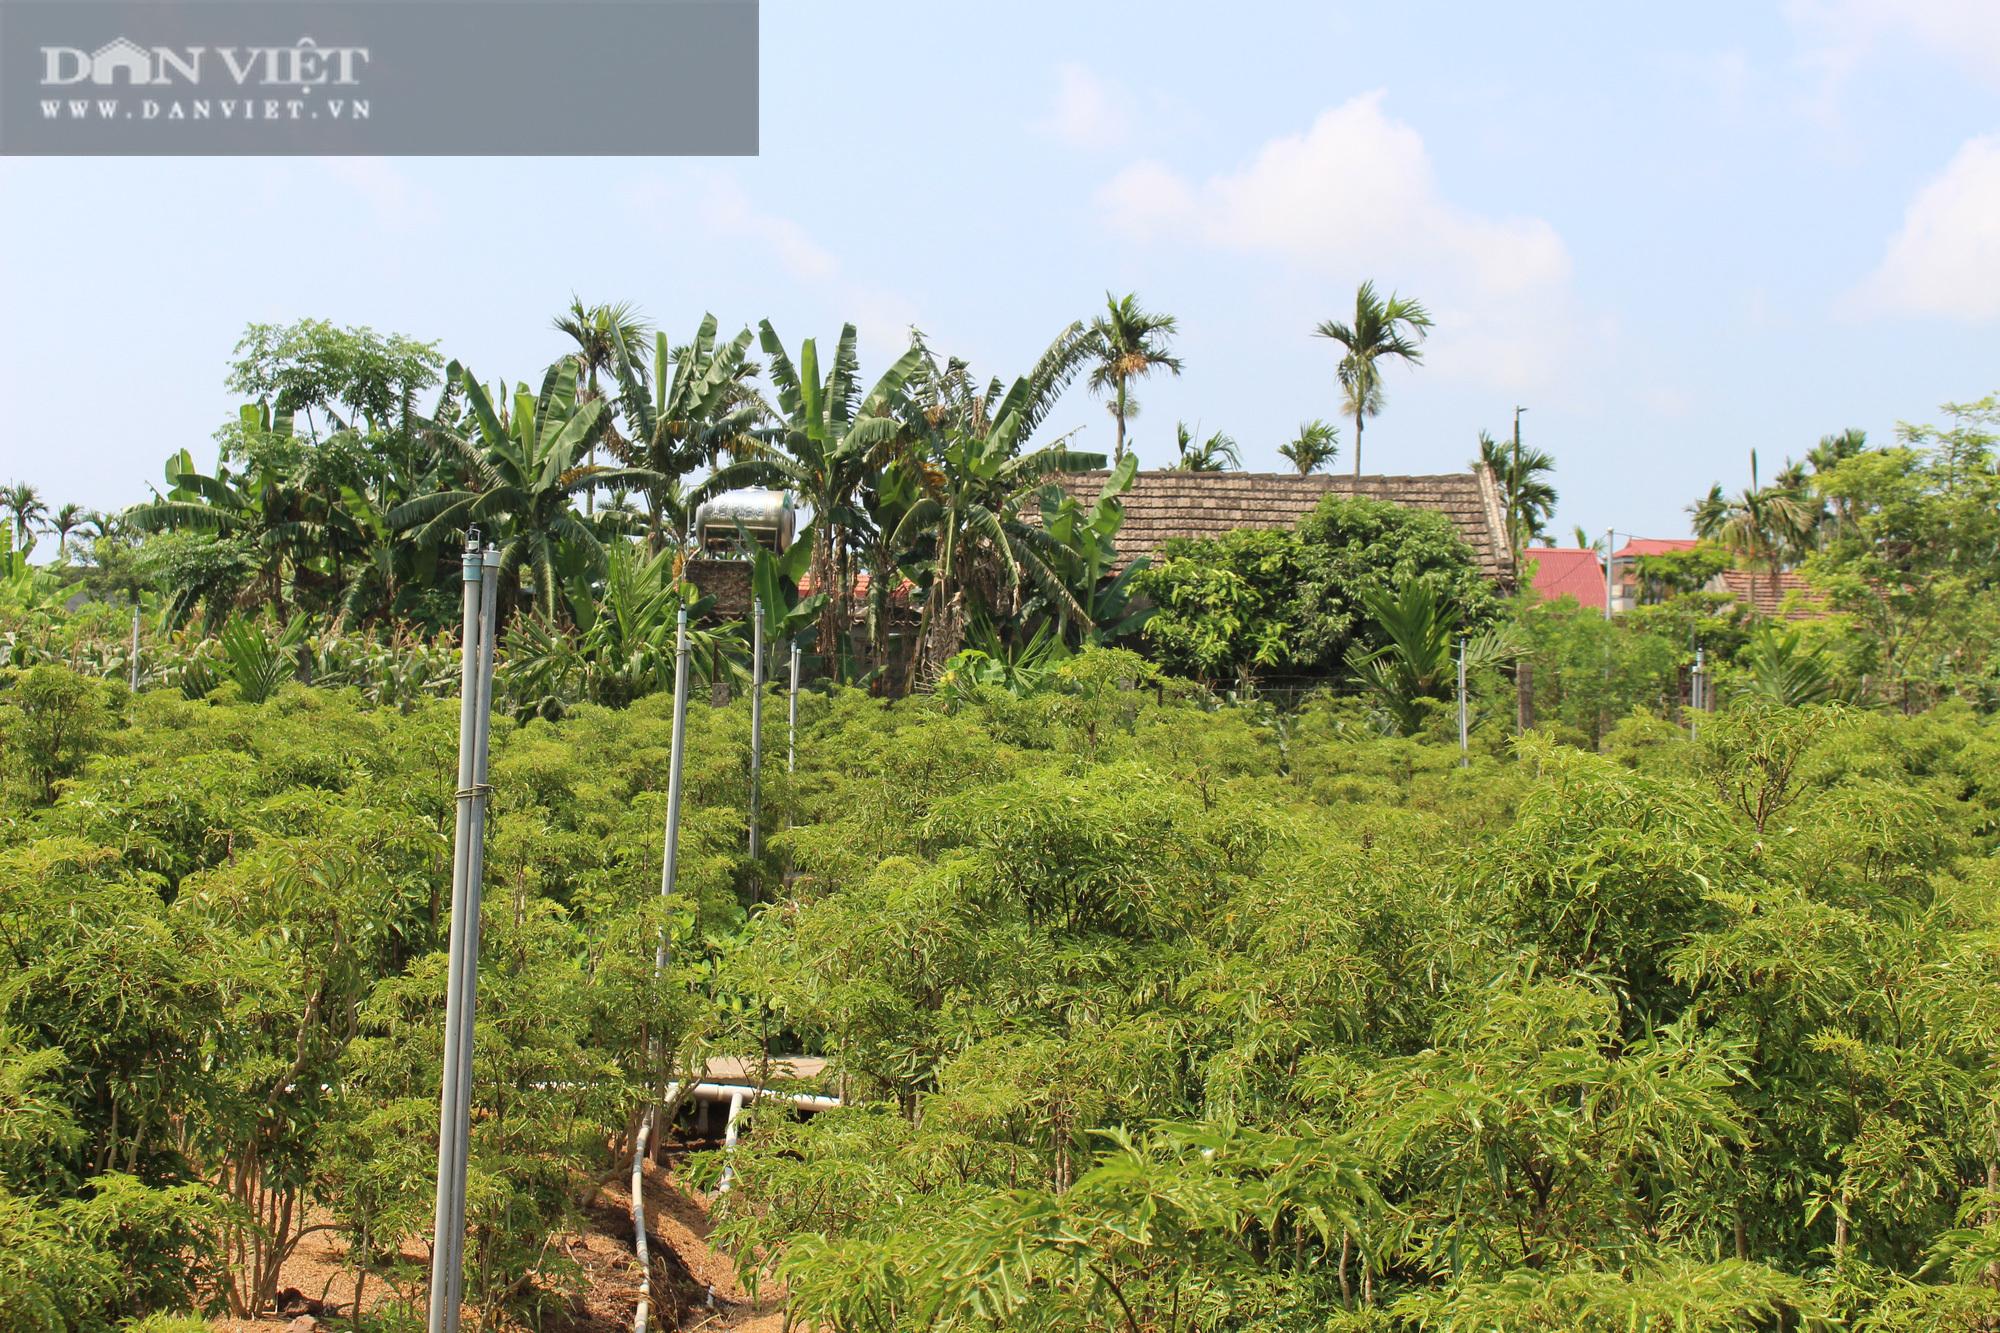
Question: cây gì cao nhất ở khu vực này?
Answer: cây cau